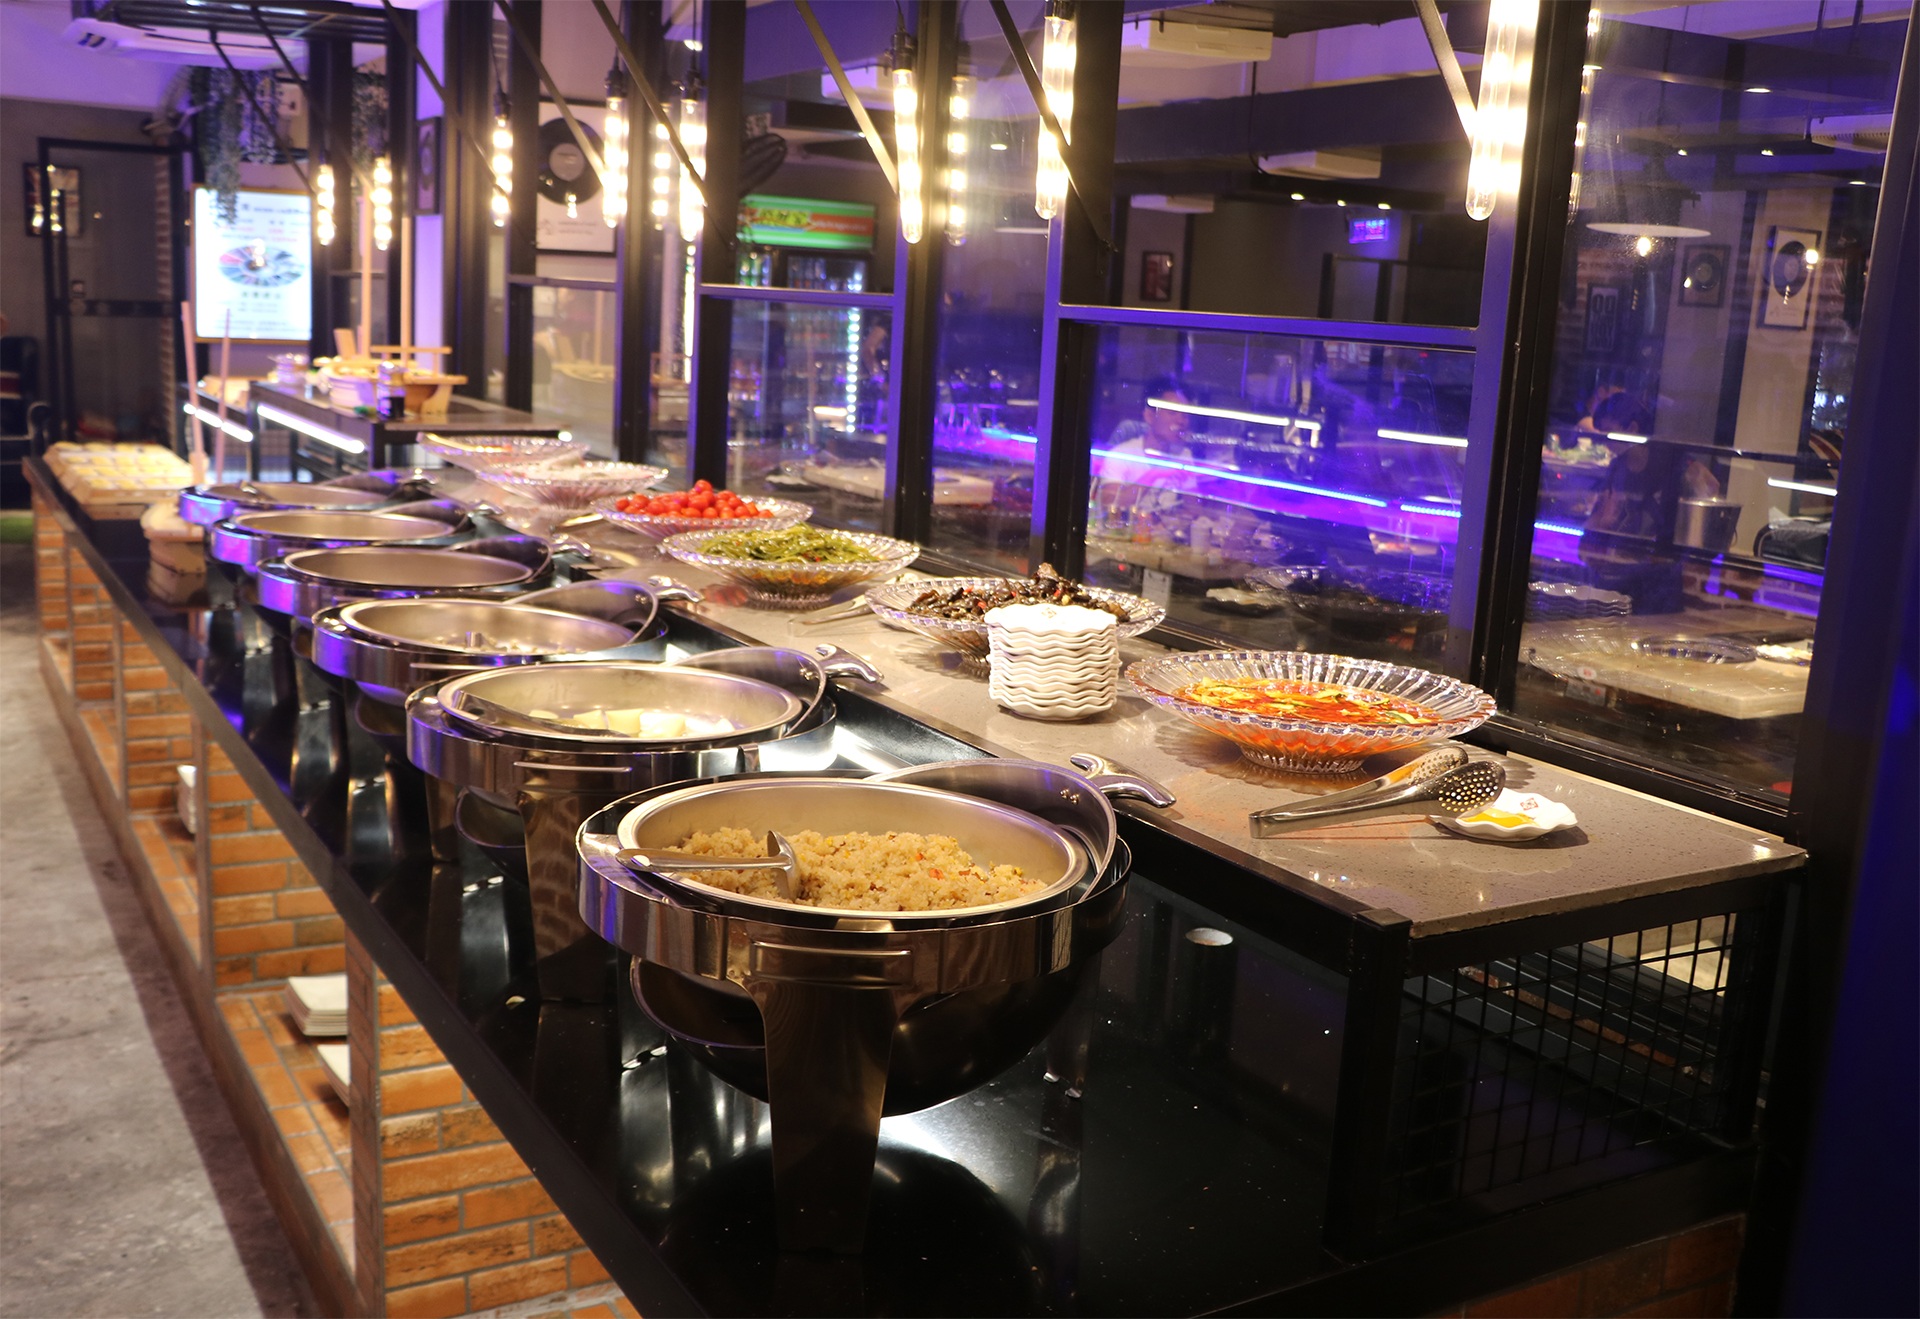
building, restaurant, bar, meal, food, scenery, lamp, buffet, brunch, incandescent, new urban zhujiang